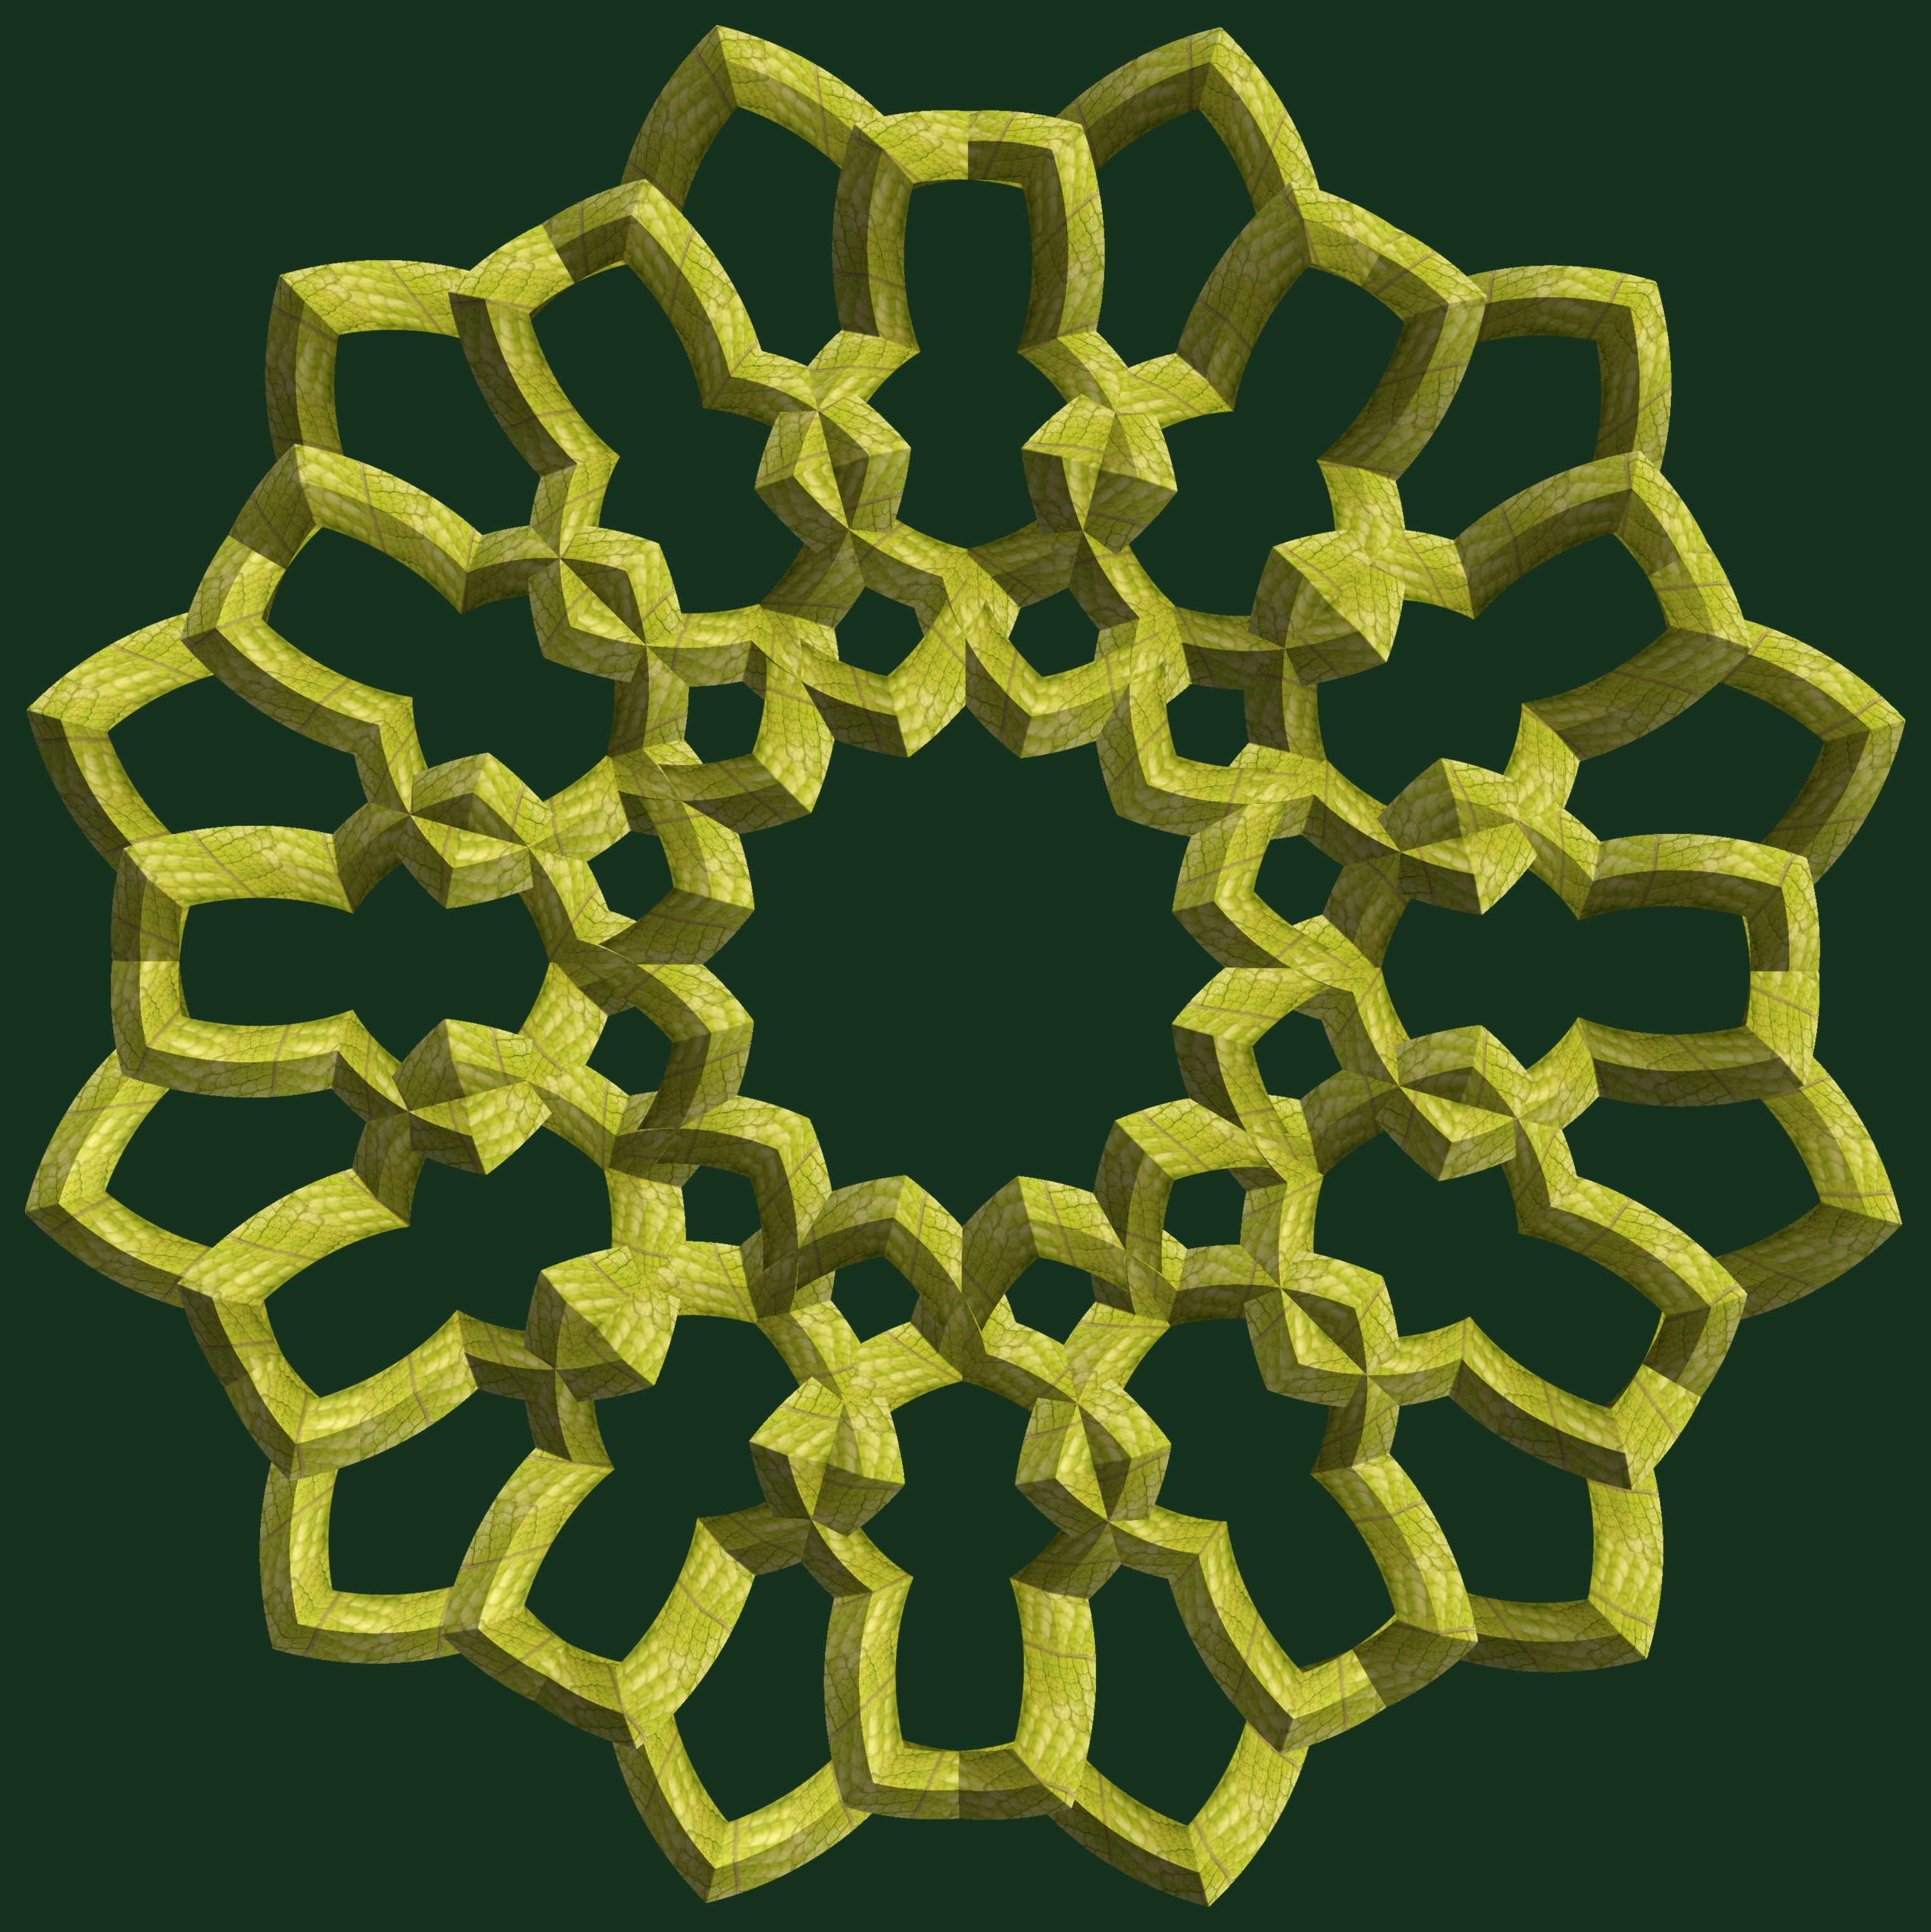
abstract, structure, texture, pattern, symbol, geometry, yellow, toy, circle, font, sculpture, design, symmetry, 3d, graphic, shape, torus, mathematica, cg, parametricplot3d, code, program, algorithm, mapping, geometricsculpture